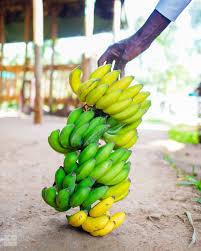
Hili ni mkono ambalo umeshika mkungu wa ndizi ambao na ndizi za rangi tofauti kijani kibichi,njano kijani na njano kabisaa. Hii inaasharia viwango tofauti vya ukomavu wa ndizi hizo,mkungu wa ndizi umeshikiliwa juu ya ardhi na sakafu yenye rangi ya udongo.